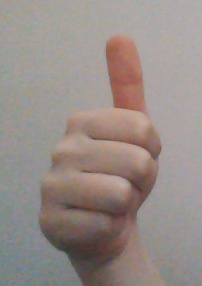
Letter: aleff